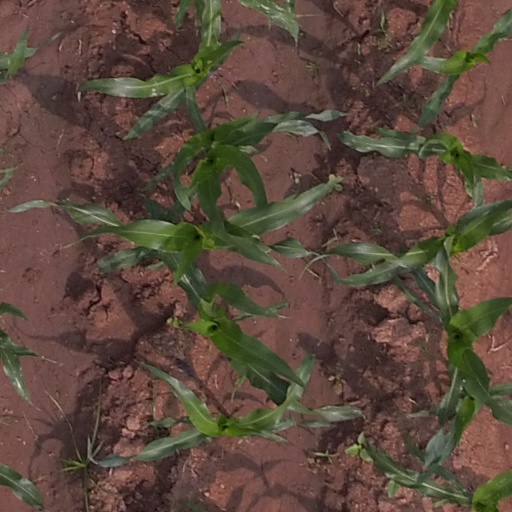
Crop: maize; corn